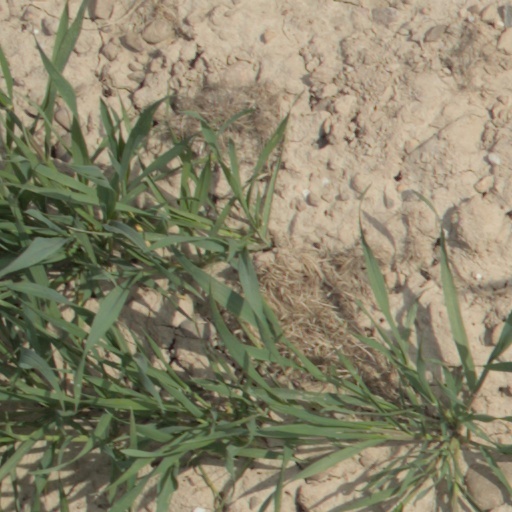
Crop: wheat